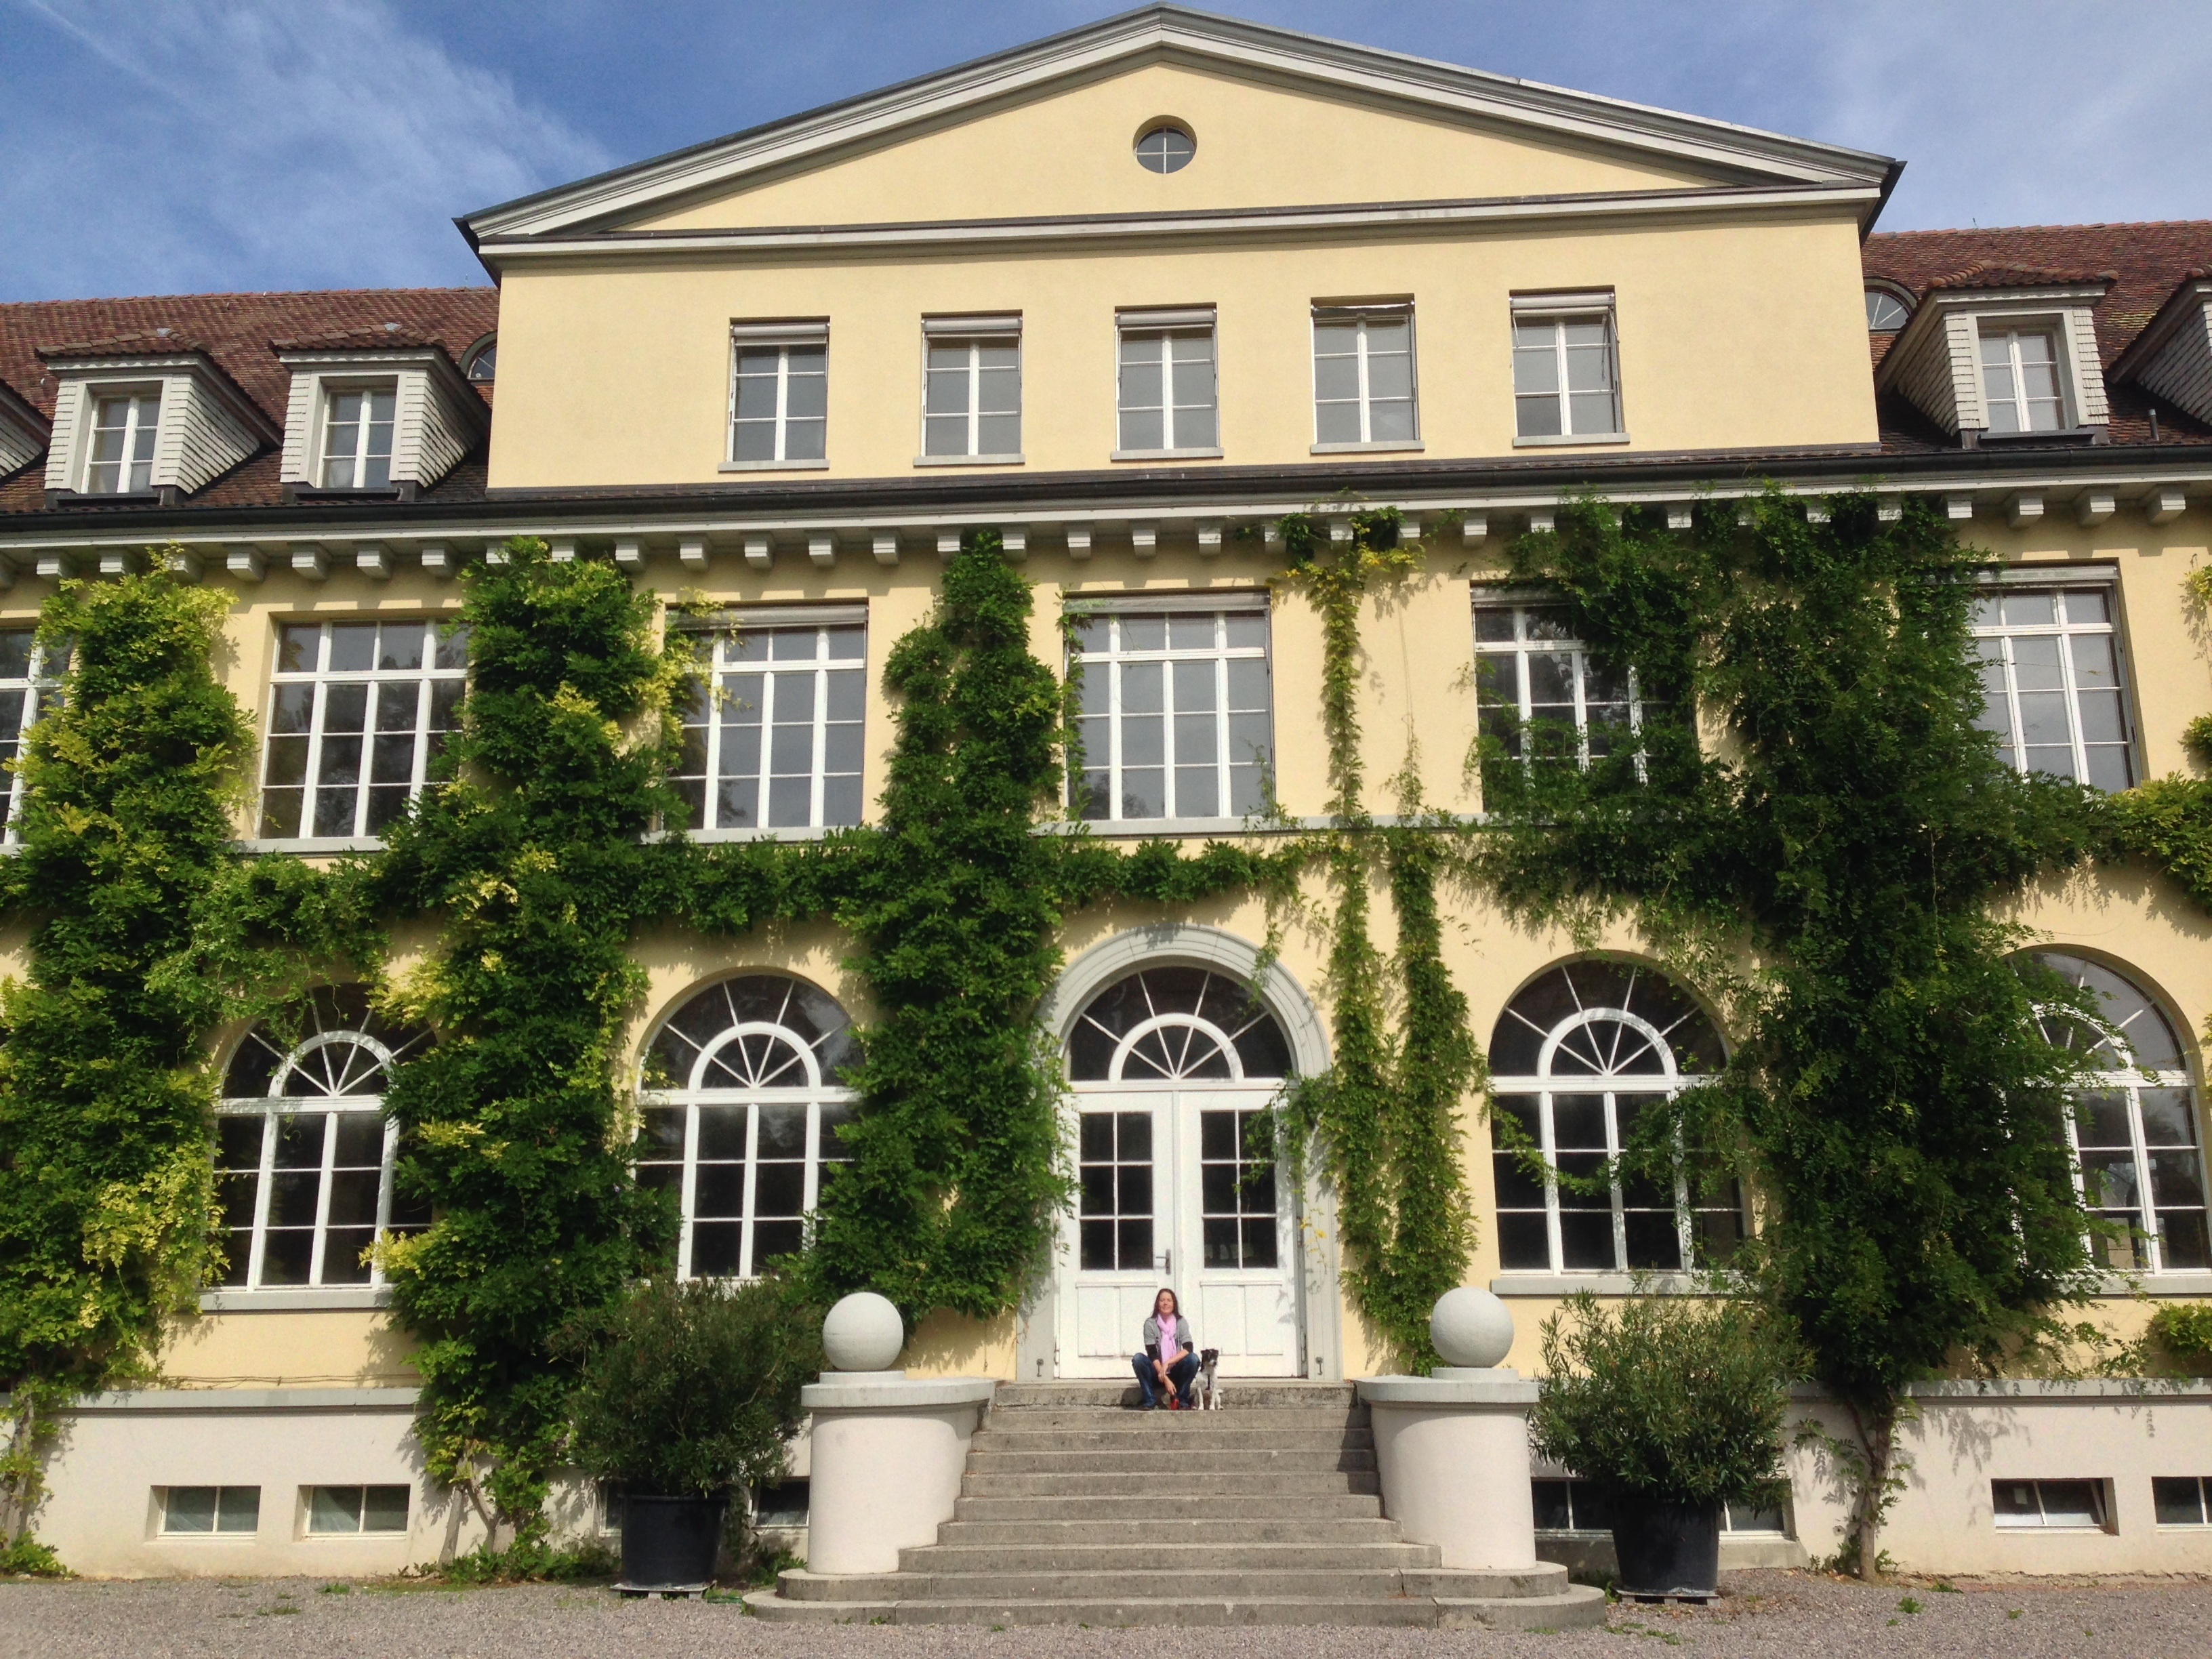
architecture, manor, villa, mansion, house, building, chateau, palace, home, castle, facade, residence, property, synagogue, switzerland, estate, neighbourhood, manor house, real estate, stately home, classical architecture, almshouse, residential area, north american fraternity and sorority housing, dream villa